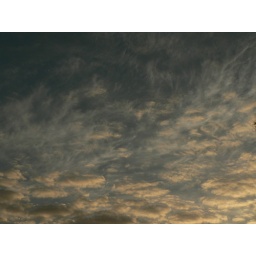
clouds over the lake